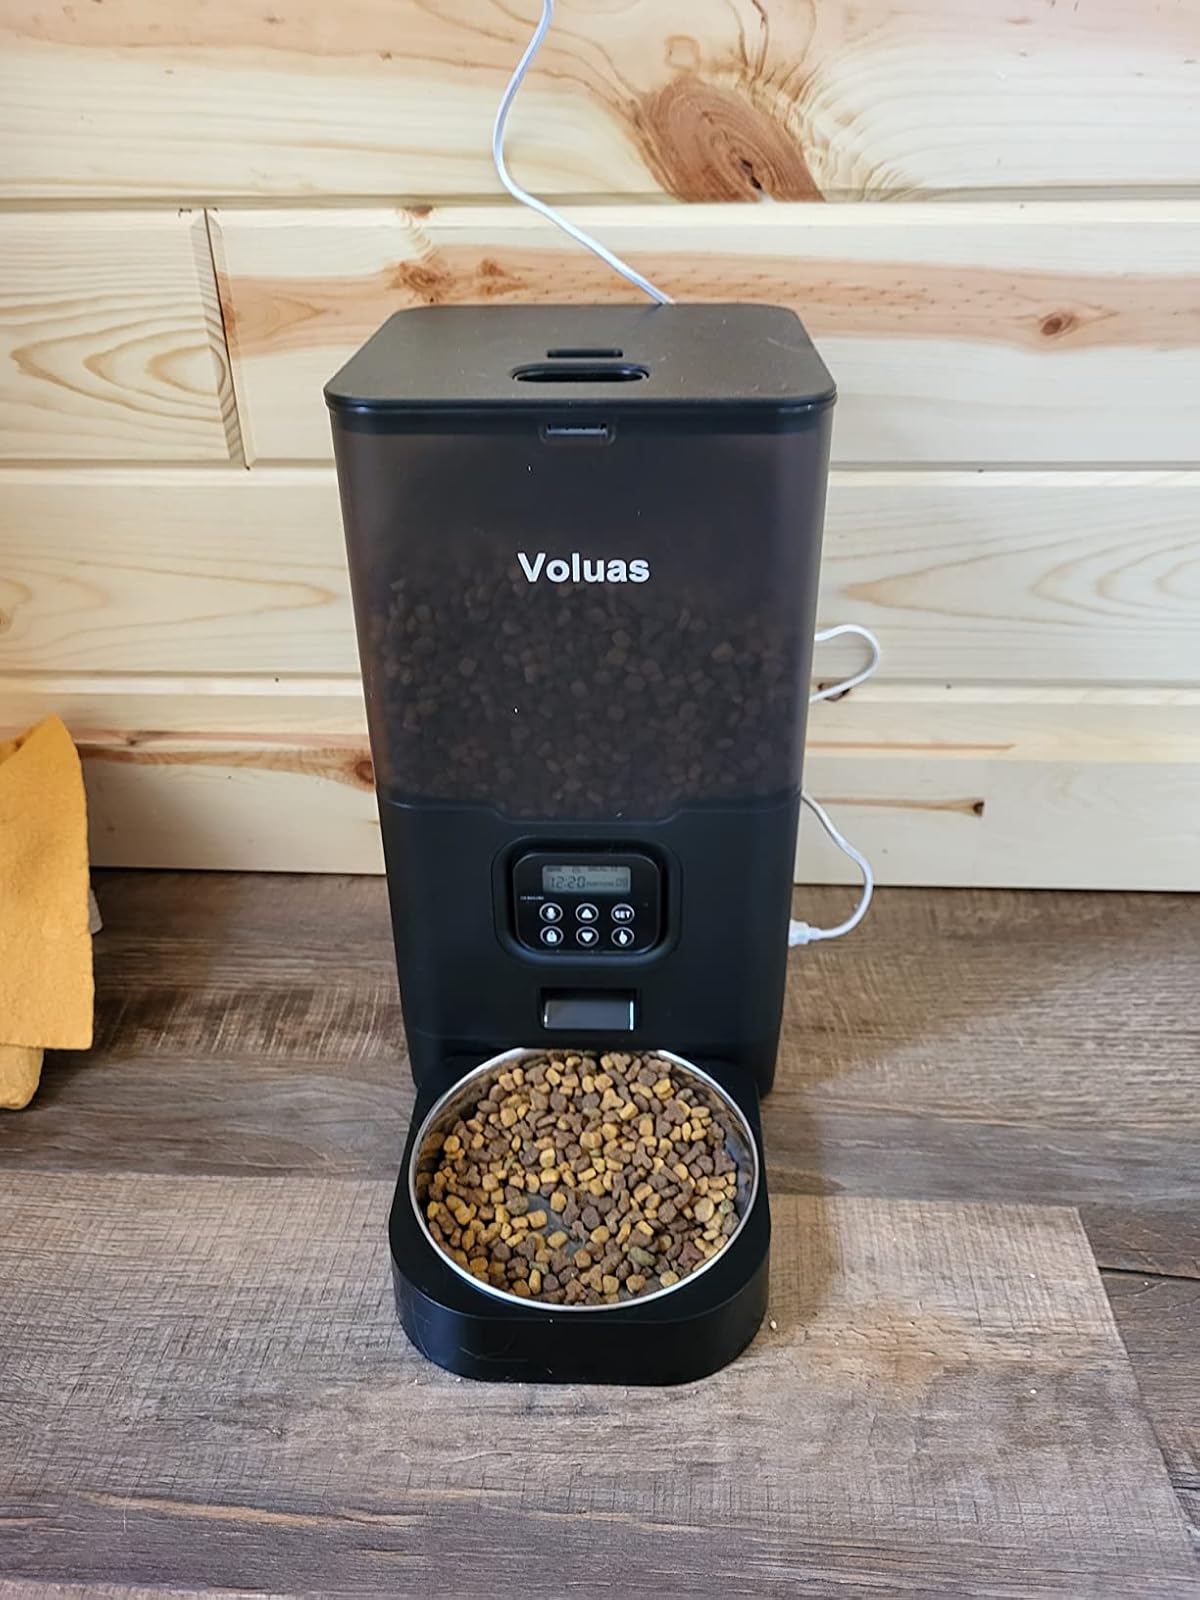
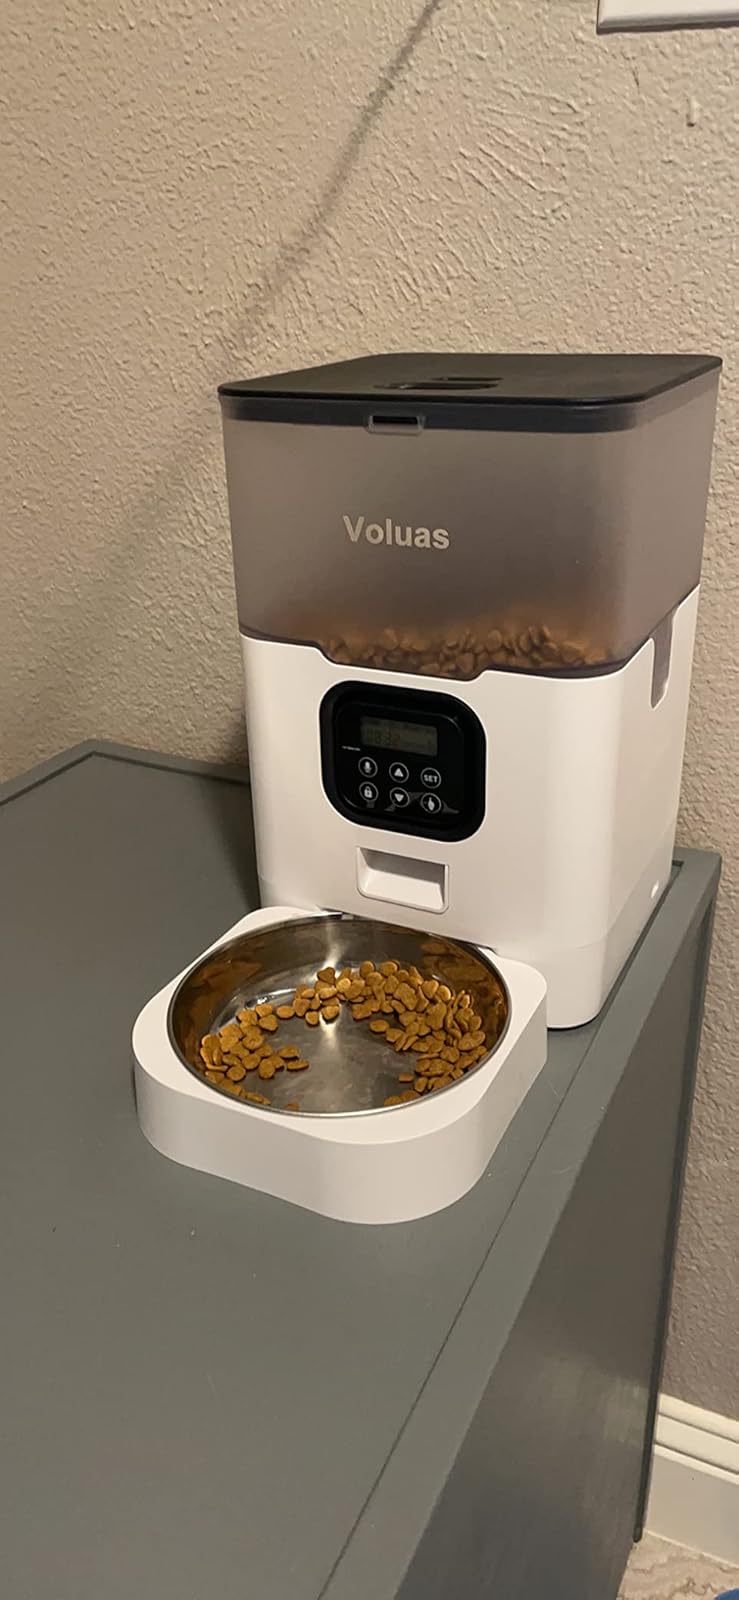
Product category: items_feeder
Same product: no